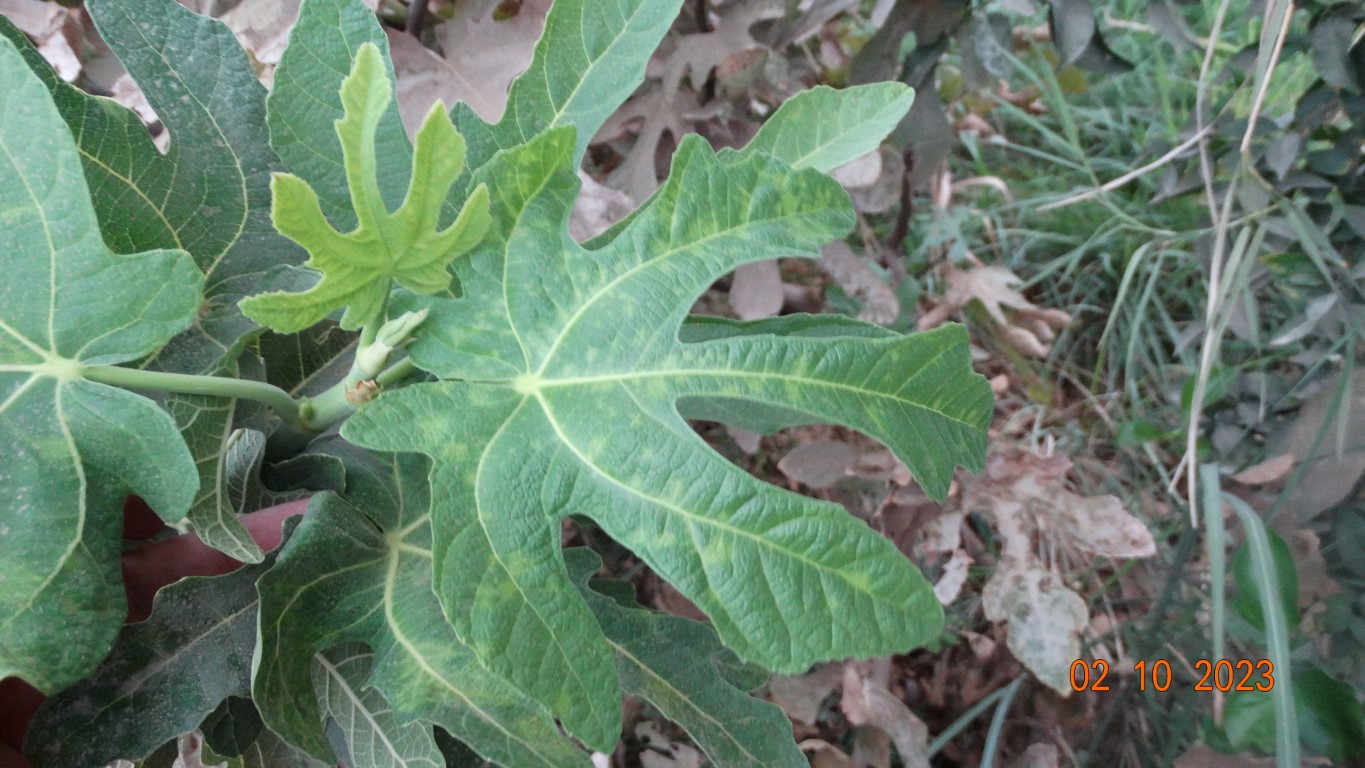
Label: healthy